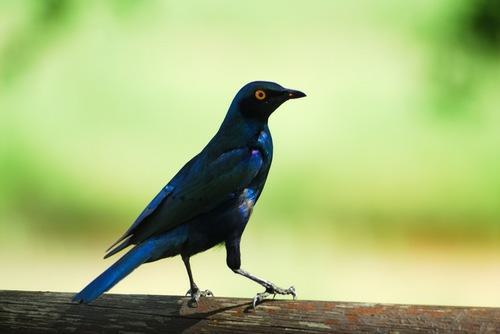
A photo of a cape glossy starling